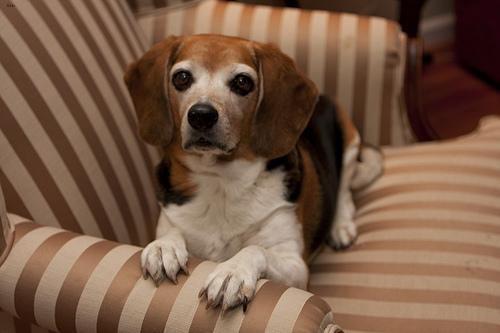
beagle